Stephanie Skilton

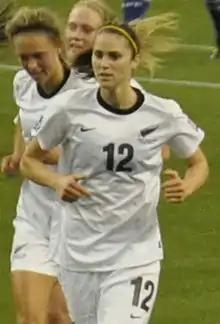
Stephanie Skilton in August 2014

Stephanie Skilton (born 27 October 1994 in Auckland, New Zealand) is an association footballer who plays for Papakura City and has represented New Zealand at international level by being capped in the New Zealand women's national football team.